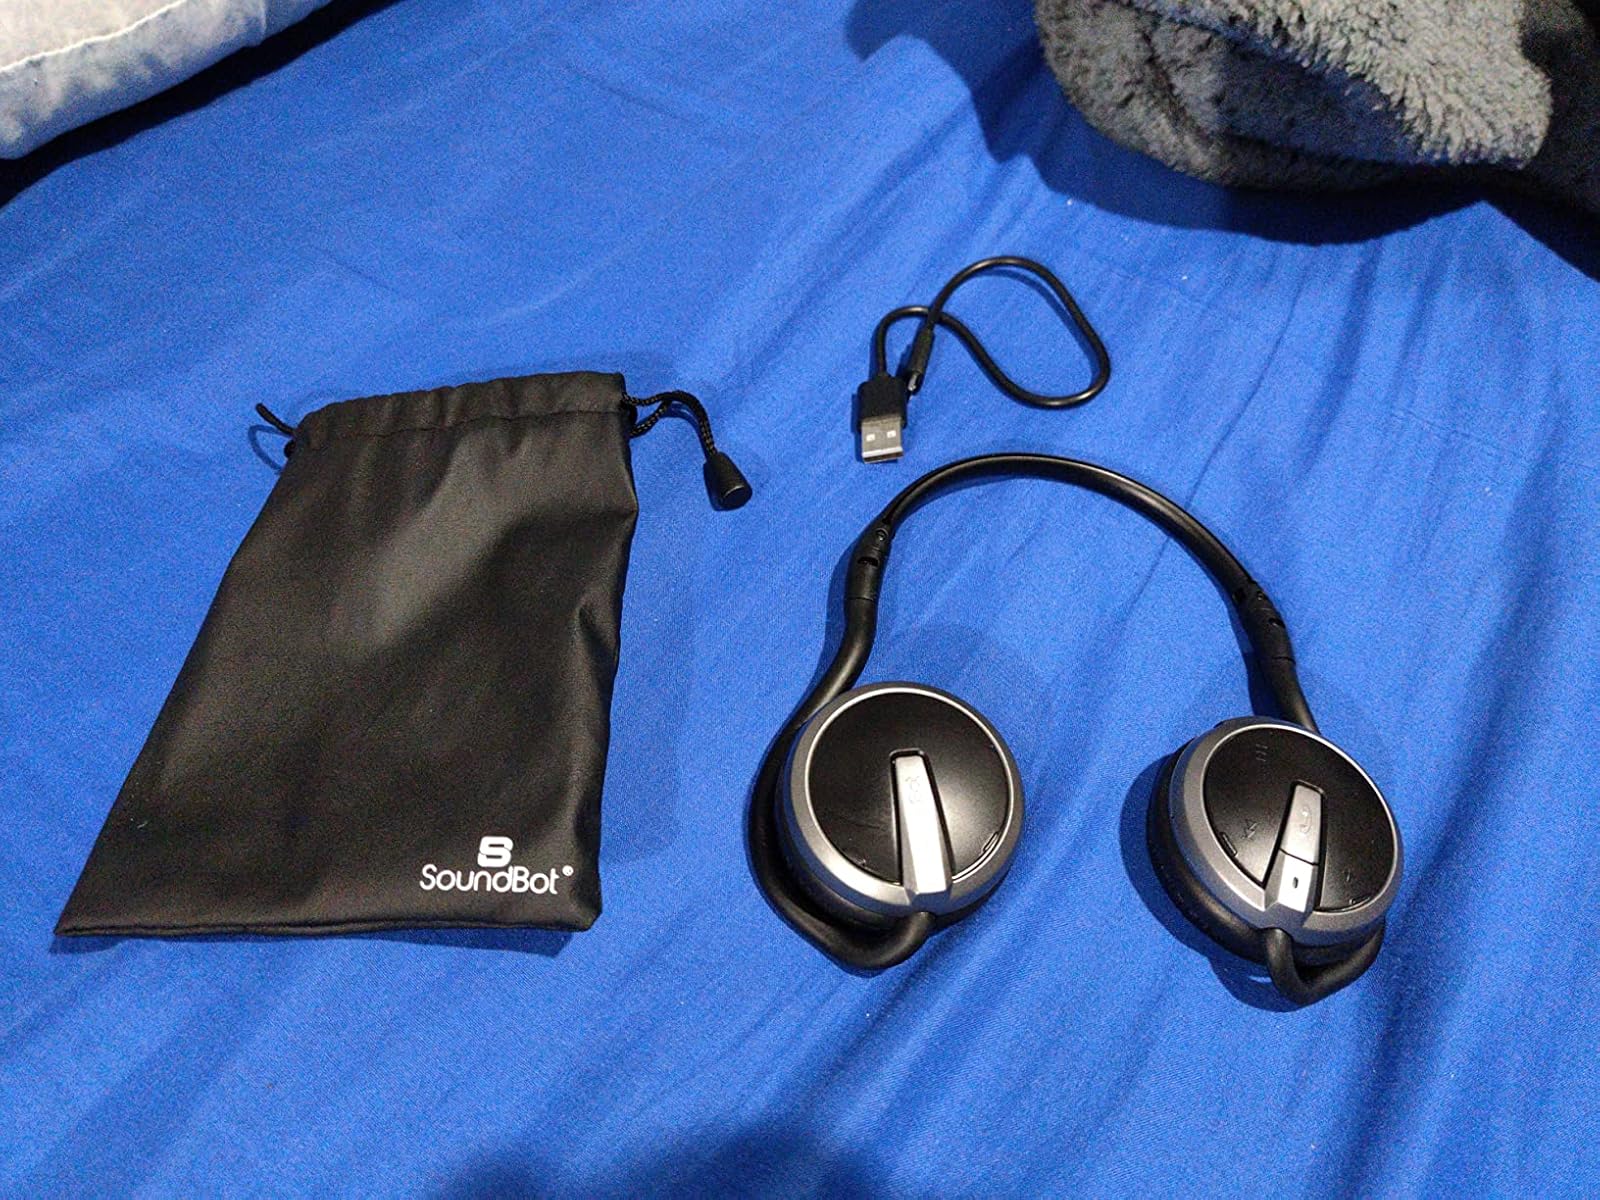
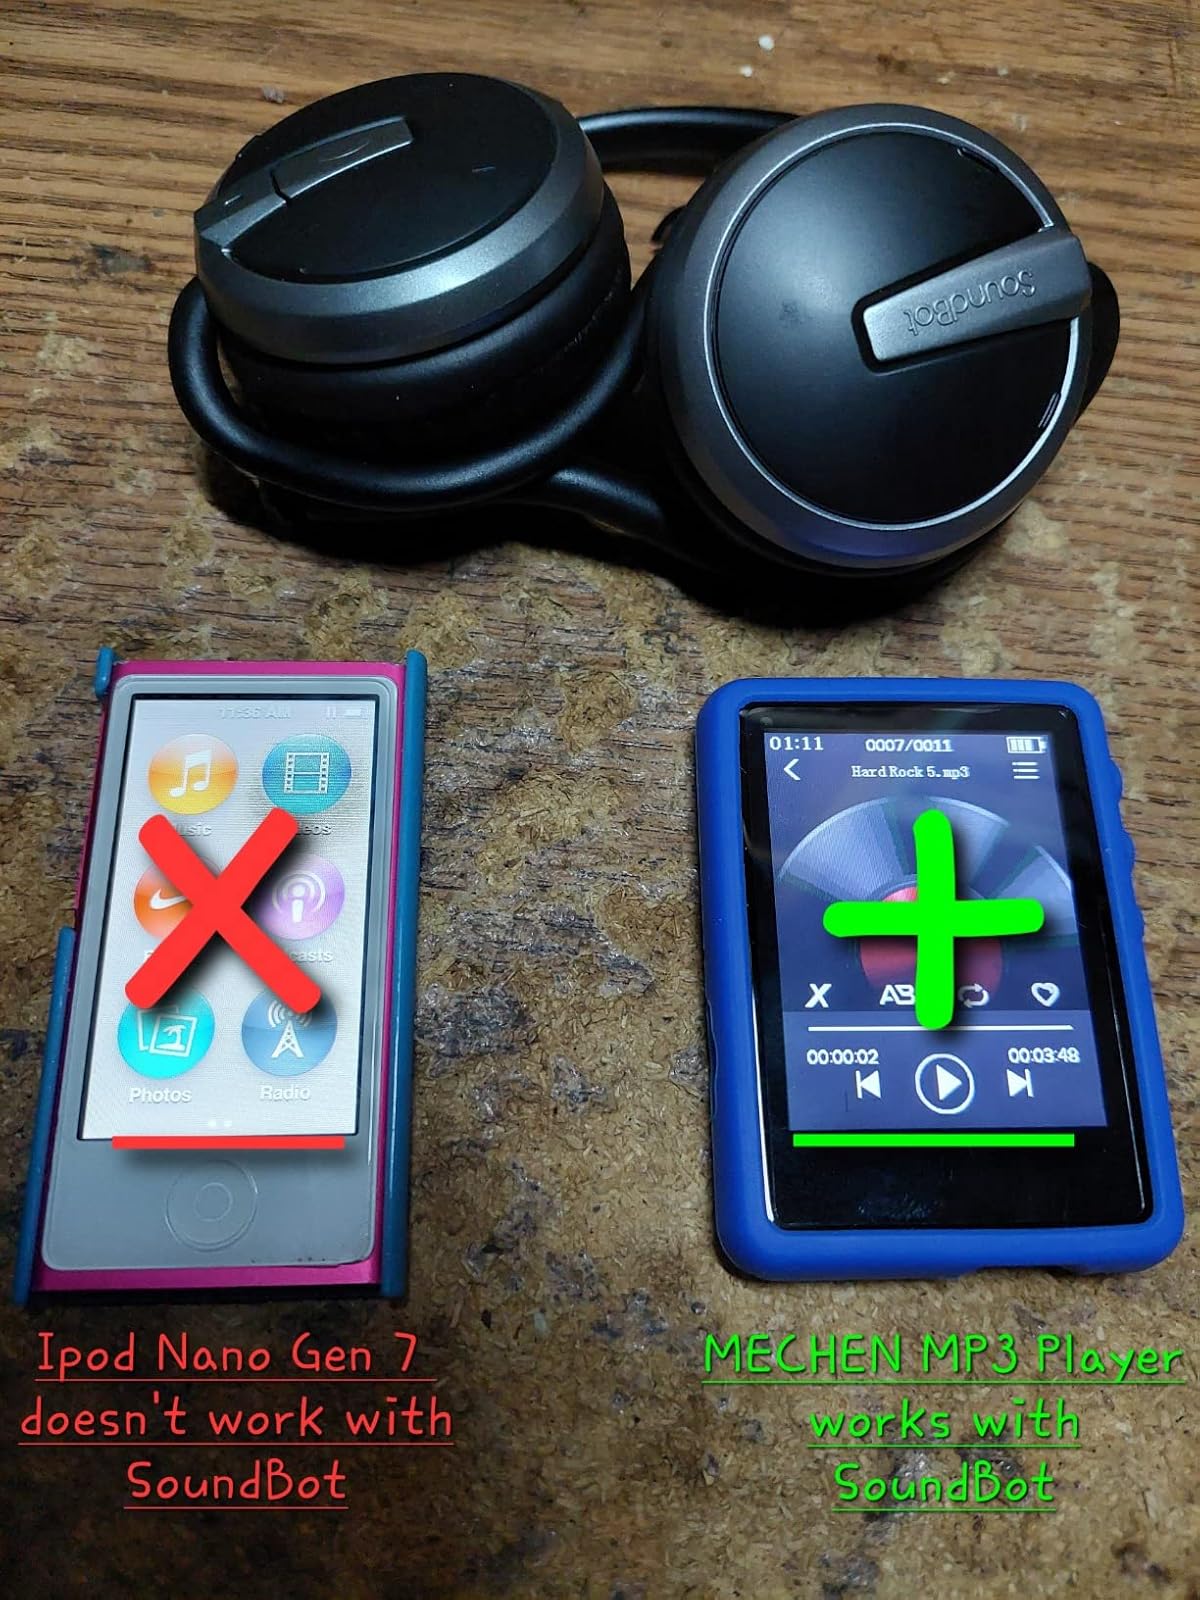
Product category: headphones
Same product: yes